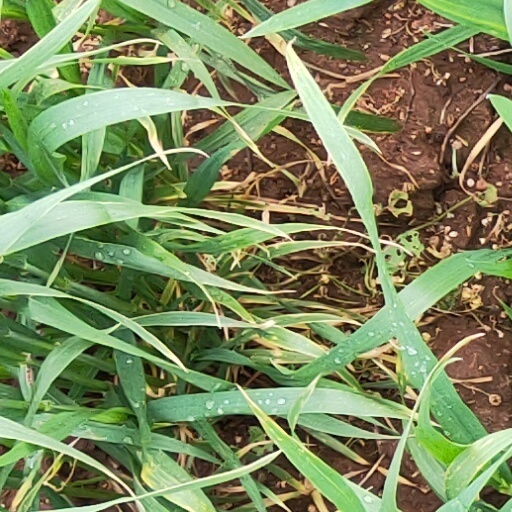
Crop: wheat